Danmyé

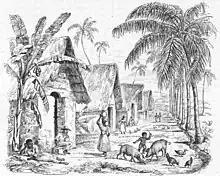
Slave quarters in Martinique

The origins are not entirely clear, although most authors trace them back to Africa and agree that it were brought by slaves. Some authors place their origins in Senegal, while others suggest Benin, or even as a result of syncretism on Gorée. West African wrestlings (Nuba, Senegalese) likely influenced the art.